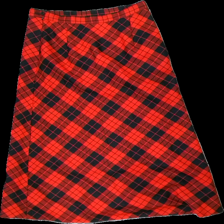
View: back
Type: Skirt
Category: Ladies
Brand: Not in the list
Brand text on label: Gunnel's syatelje
Colors: Red, Black
Material: 60% polyester, 40% wool
Pattern: Checkered print
Cut: Regular
Season: All
Stains: Minor
Holes: Minor
Damage: stained
Damage location: middle center
Damage 2: stained
Damage 2 location: bottom center
Price range: <50
Recommended usage: Export